Magonista rebellion of 1911

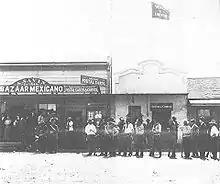
Magonista guerrillas with the banner,"Tierra y Libertad" in Tijuana, 1911.

The Magonista rebellion of 1911 was an early uprising of the Mexican Revolution organized by the Liberal Party of Mexico (PLM), which was only successful in northern Baja California. It is named after Ricardo Flores Magón, one of the leaders of the PLM. The Magonistas controlled Tijuana and Mexicali for about six months, beginning with the liberation of Mexicali on January 29, 1911. The rebellion was launched against the rule of Porfirio Díaz but was put down by forces loyal to Francisco I. Madero. Acting on a tip from Madero's agents, leaders of the Magonista movement were arrested in the United States.